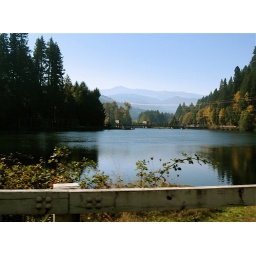
The water was like glass and the fall colors just popped against the blue.